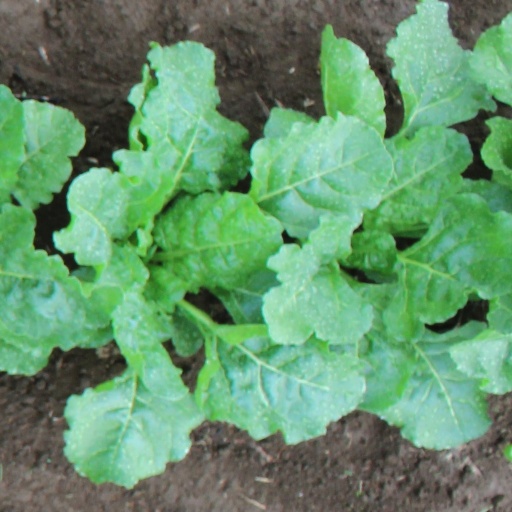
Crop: sugar beet